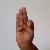
The image shows a hand gesture representing the letter 'F' in Indian Sign Language.